Statue of John Witherspoon

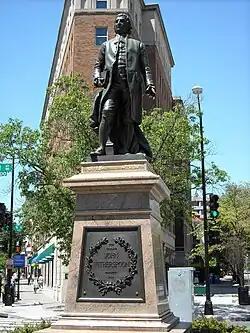
Statue of John Witherspoon

Doctor John Witherspoon is a bronze sculpture and granite pedestal which depicts John Witherspoon, a Presbyterian minister, member of Congress, and signer of the United States Declaration of Independence. Born in Scotland, Witherspoon immigrated to the U.S. in the 1760s and later became president of the College of New Jersey, later renamed Princeton University. He strongly supported the Thirteen Colonies in their fight to gain freedom from the United Kingdom of Great Britain and Ireland. He served as the only clergyman in the Second Continental Congress during the American Revolutionary War. In 1792, Witherspoon lost his eyesight after an infection and died two years later. It was not until over 100 years later that plans were made to erect a statue of Witherspoon in Washington, D.C.